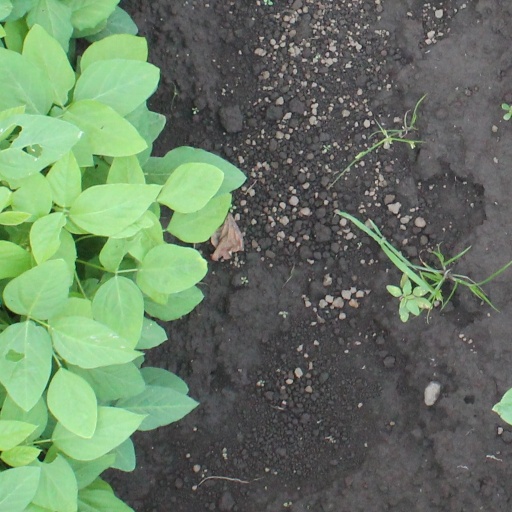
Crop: soybean